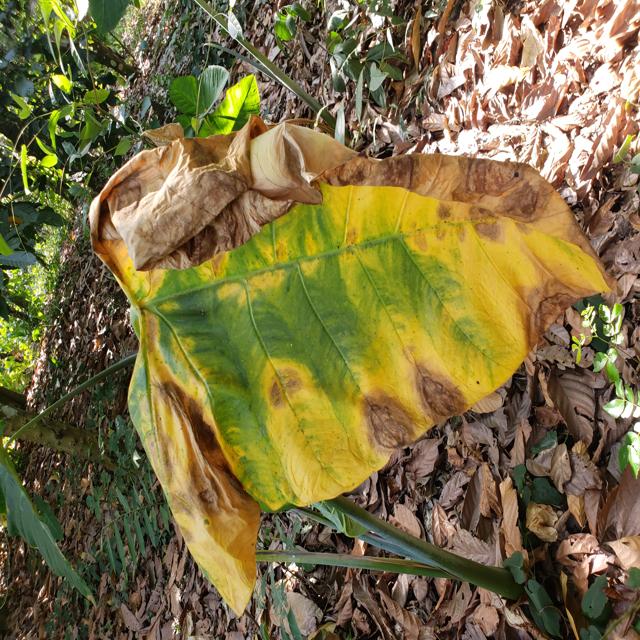
Label: Late_Blight